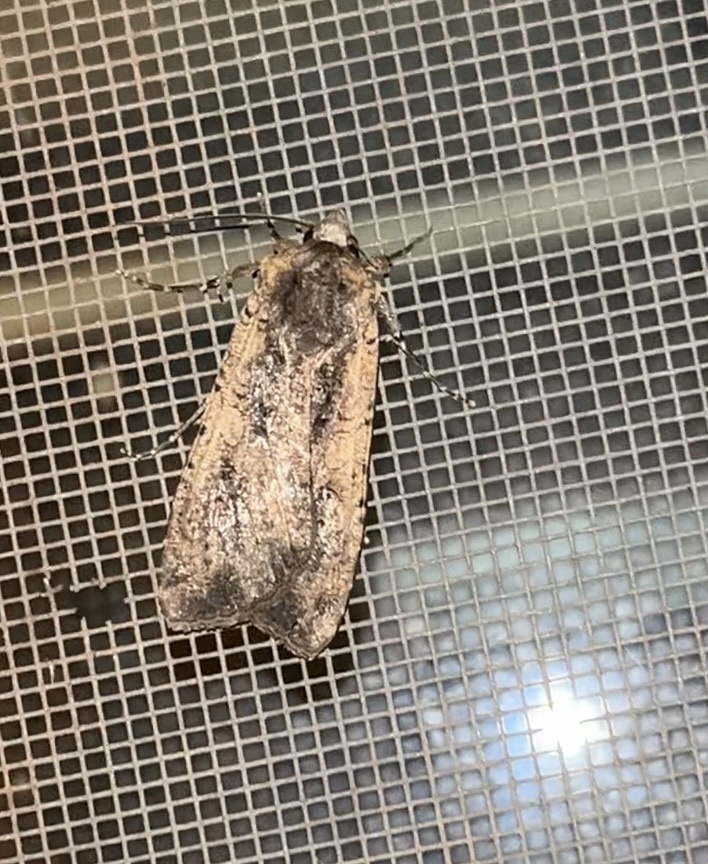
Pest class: cutworms